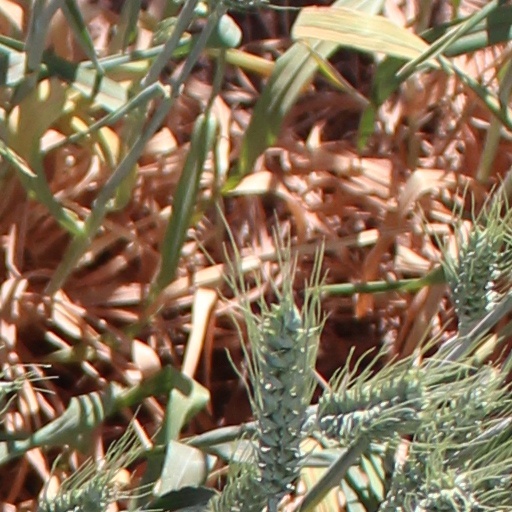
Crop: wheat